Thomas Combe

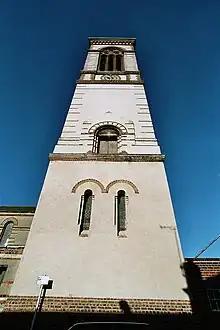
The campanile of St Barnabas Church, Oxford, founded by Thomas Combe and his wife Martha.

In 1826, he was briefly in partnership with Michael Angelo Nattali in London, but before the end of the year he had returned to Leicester to join the family business (which was styled T. Combe and Son between 1826 and 1835).